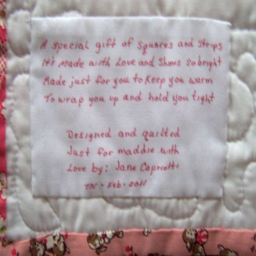
this went on a quilt for a young man that loves his music .